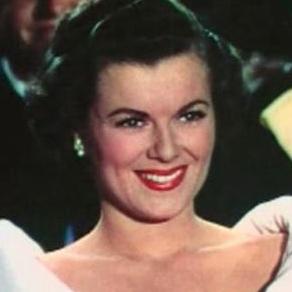
Age: 26